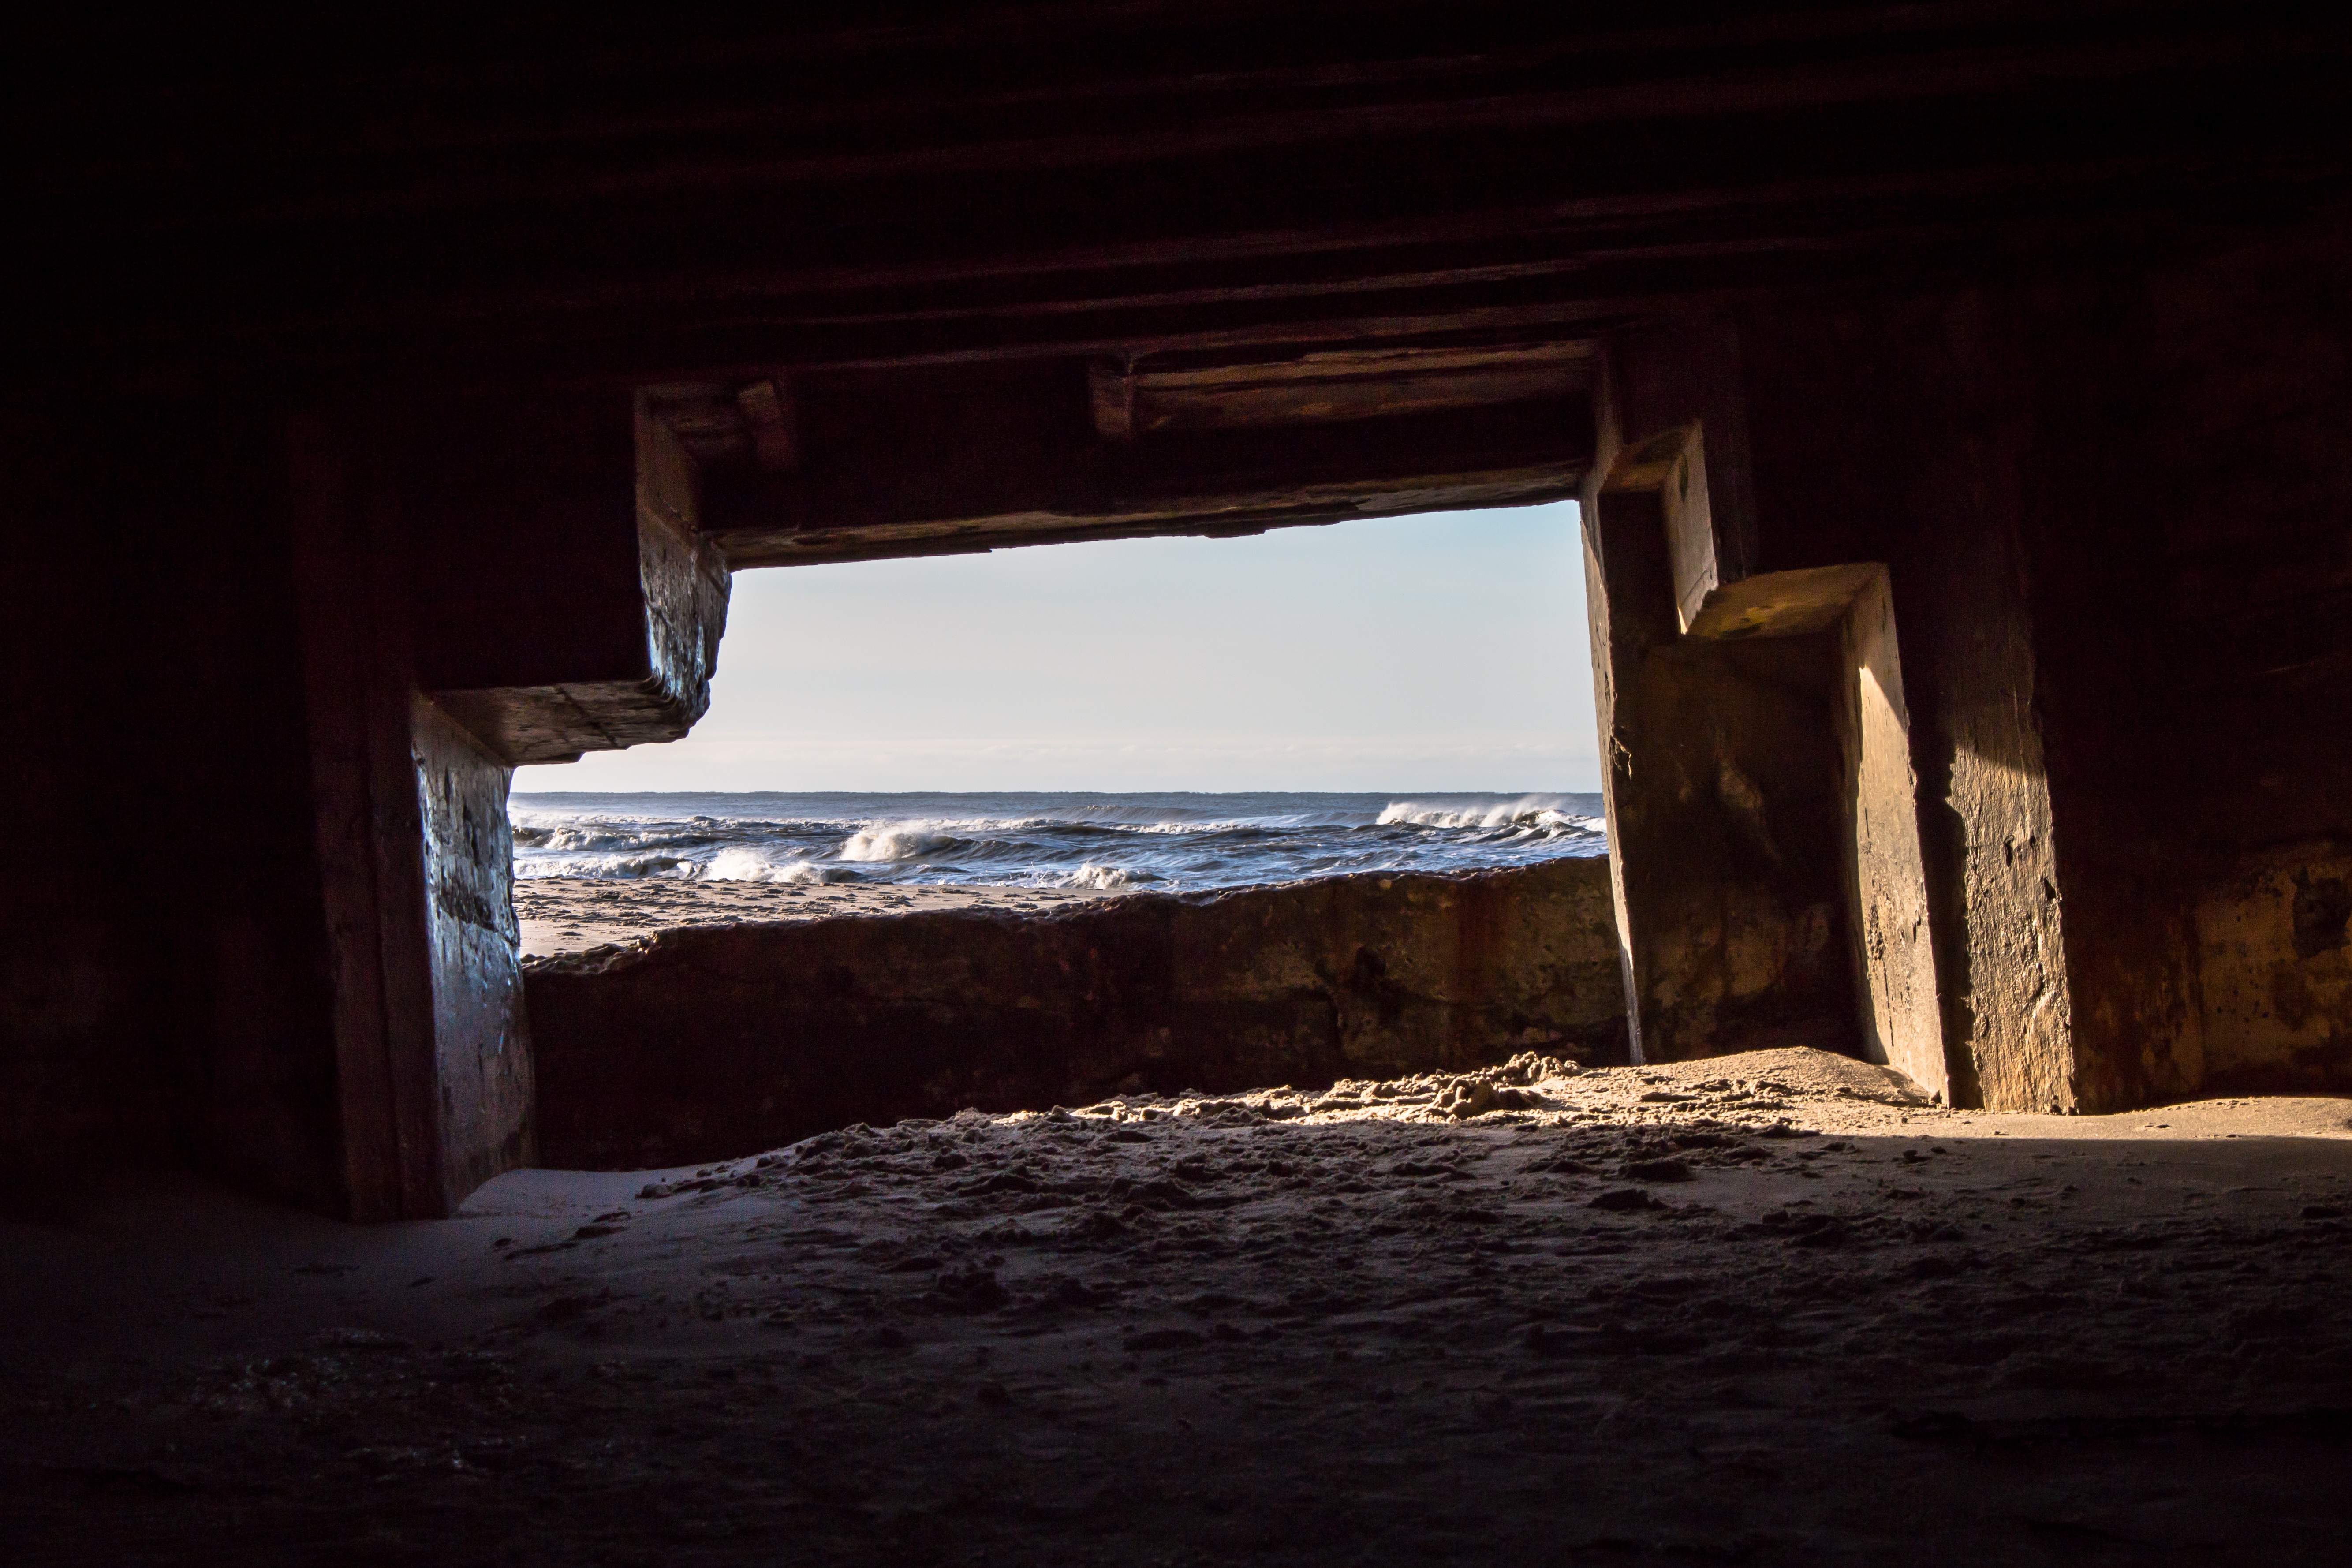
sea, water, sand, rock, ocean, light, sky, wood, sun, night, sunlight, arch, reflection, darkness, blue, blue sky, footprints, waves, temple, ruins, cement, denmark, germany, soldiers, heavy, bunker, occupation, danish west coast, s ndervig, hitler